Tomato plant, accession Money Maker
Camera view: tilt-top (135 deg); turntable rotation: 180 degrees
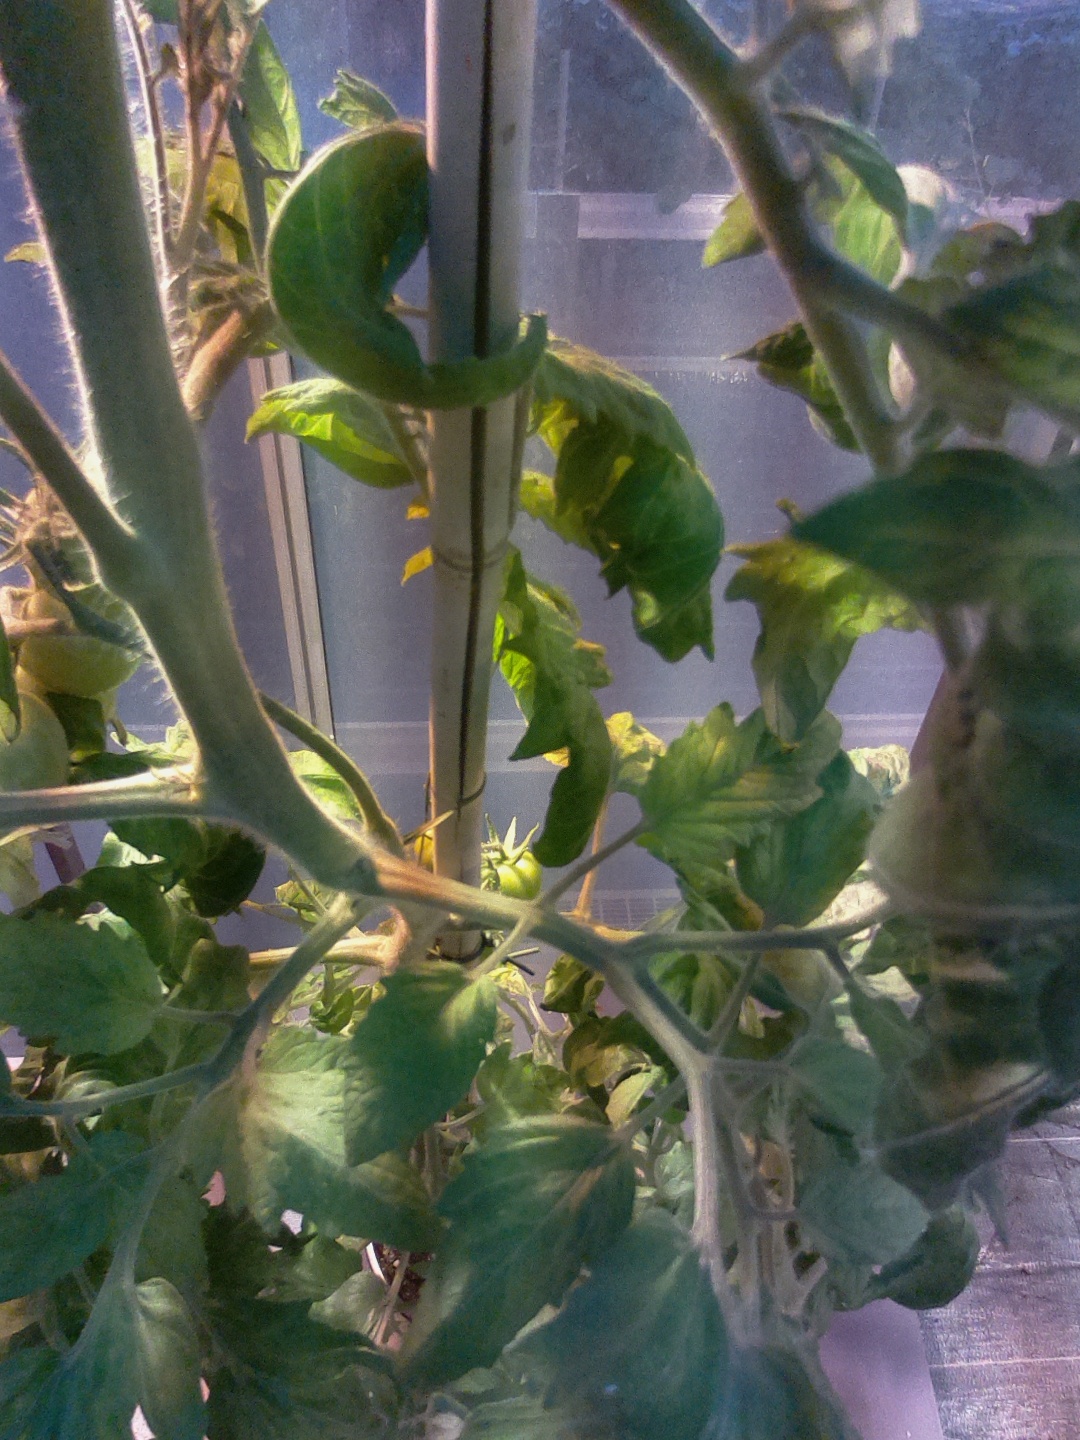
BBCH growth stage 72: 20%-30% of final fruit size